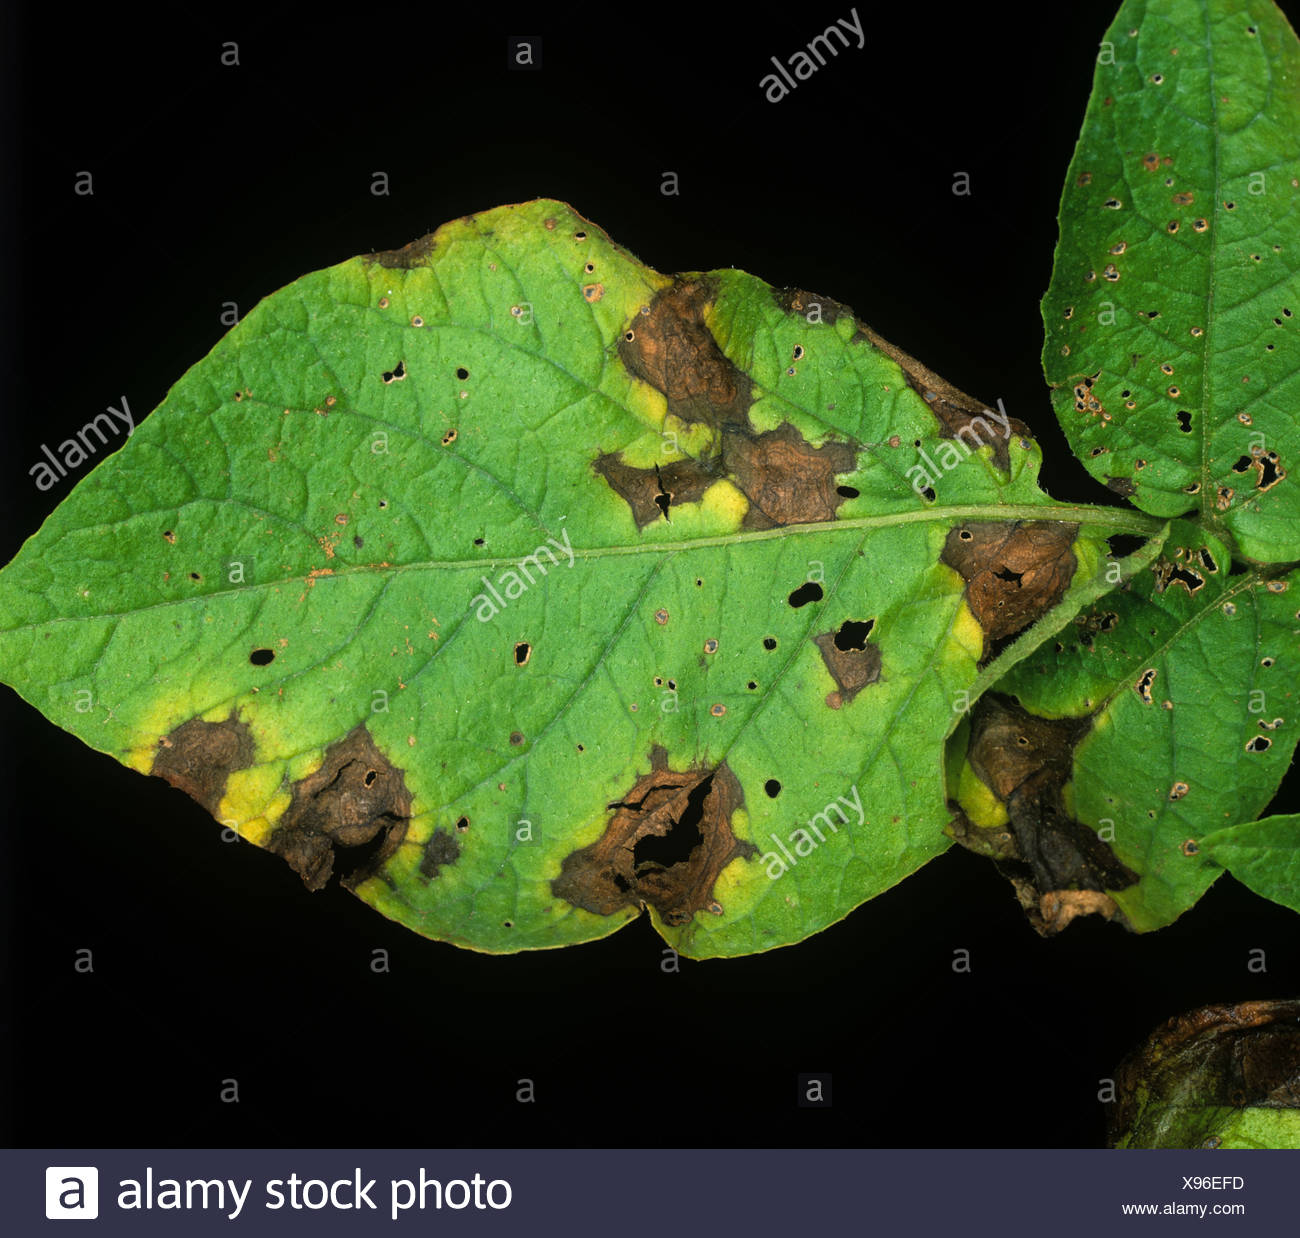
Labels: Potato leaf early blight, Potato leaf early blight